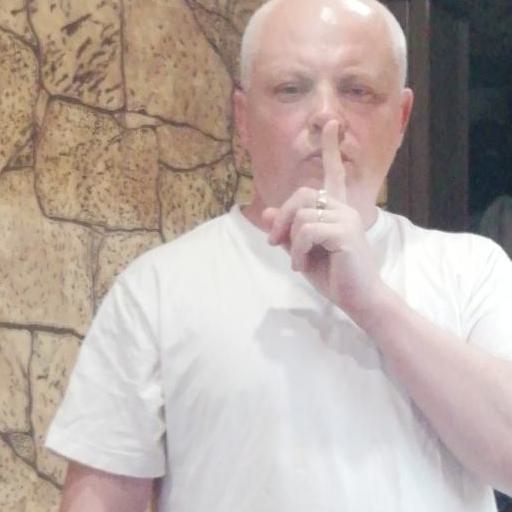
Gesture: mute